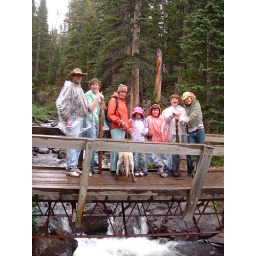
bridge over water